Monkland, Herefordshire

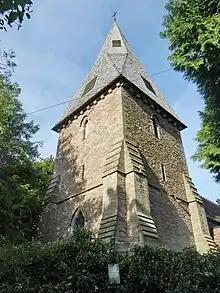
The tower

The church dates from circa 1100, therefore being of Norman origin. It was built by the monks from the Abbey of Conches in Normandy. Pevsner writes that the church is of 13th century construction and was thoroughly restored and rebuilt in 1866 by G. E. Street. Street later worked on the Law Courts as well as York, Salisbury and Carlisle cathedrals. The 1866 work was in part a rebuild rather than the all-too-common demolish-and-newbuild.